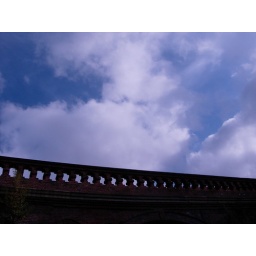
Was walking along river Mole in leatherhead when this image caught my eye